Snowflake Inc.

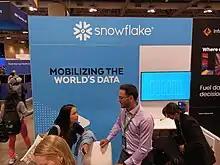
Snowflake booth

Snowflake Inc. is an American cloud-based data storage company that was headquartered in Bozeman, Montana, it operates a platform that allows for data analysis and simultaneous access of data sets with minimal latency. It operates on Amazon Web Services, Microsoft Azure, and Google Cloud Platform. , the company had 10,618 customers, including more than 800 members of the Forbes Global 2000, and processed 4.2 billion daily queries across its platform.